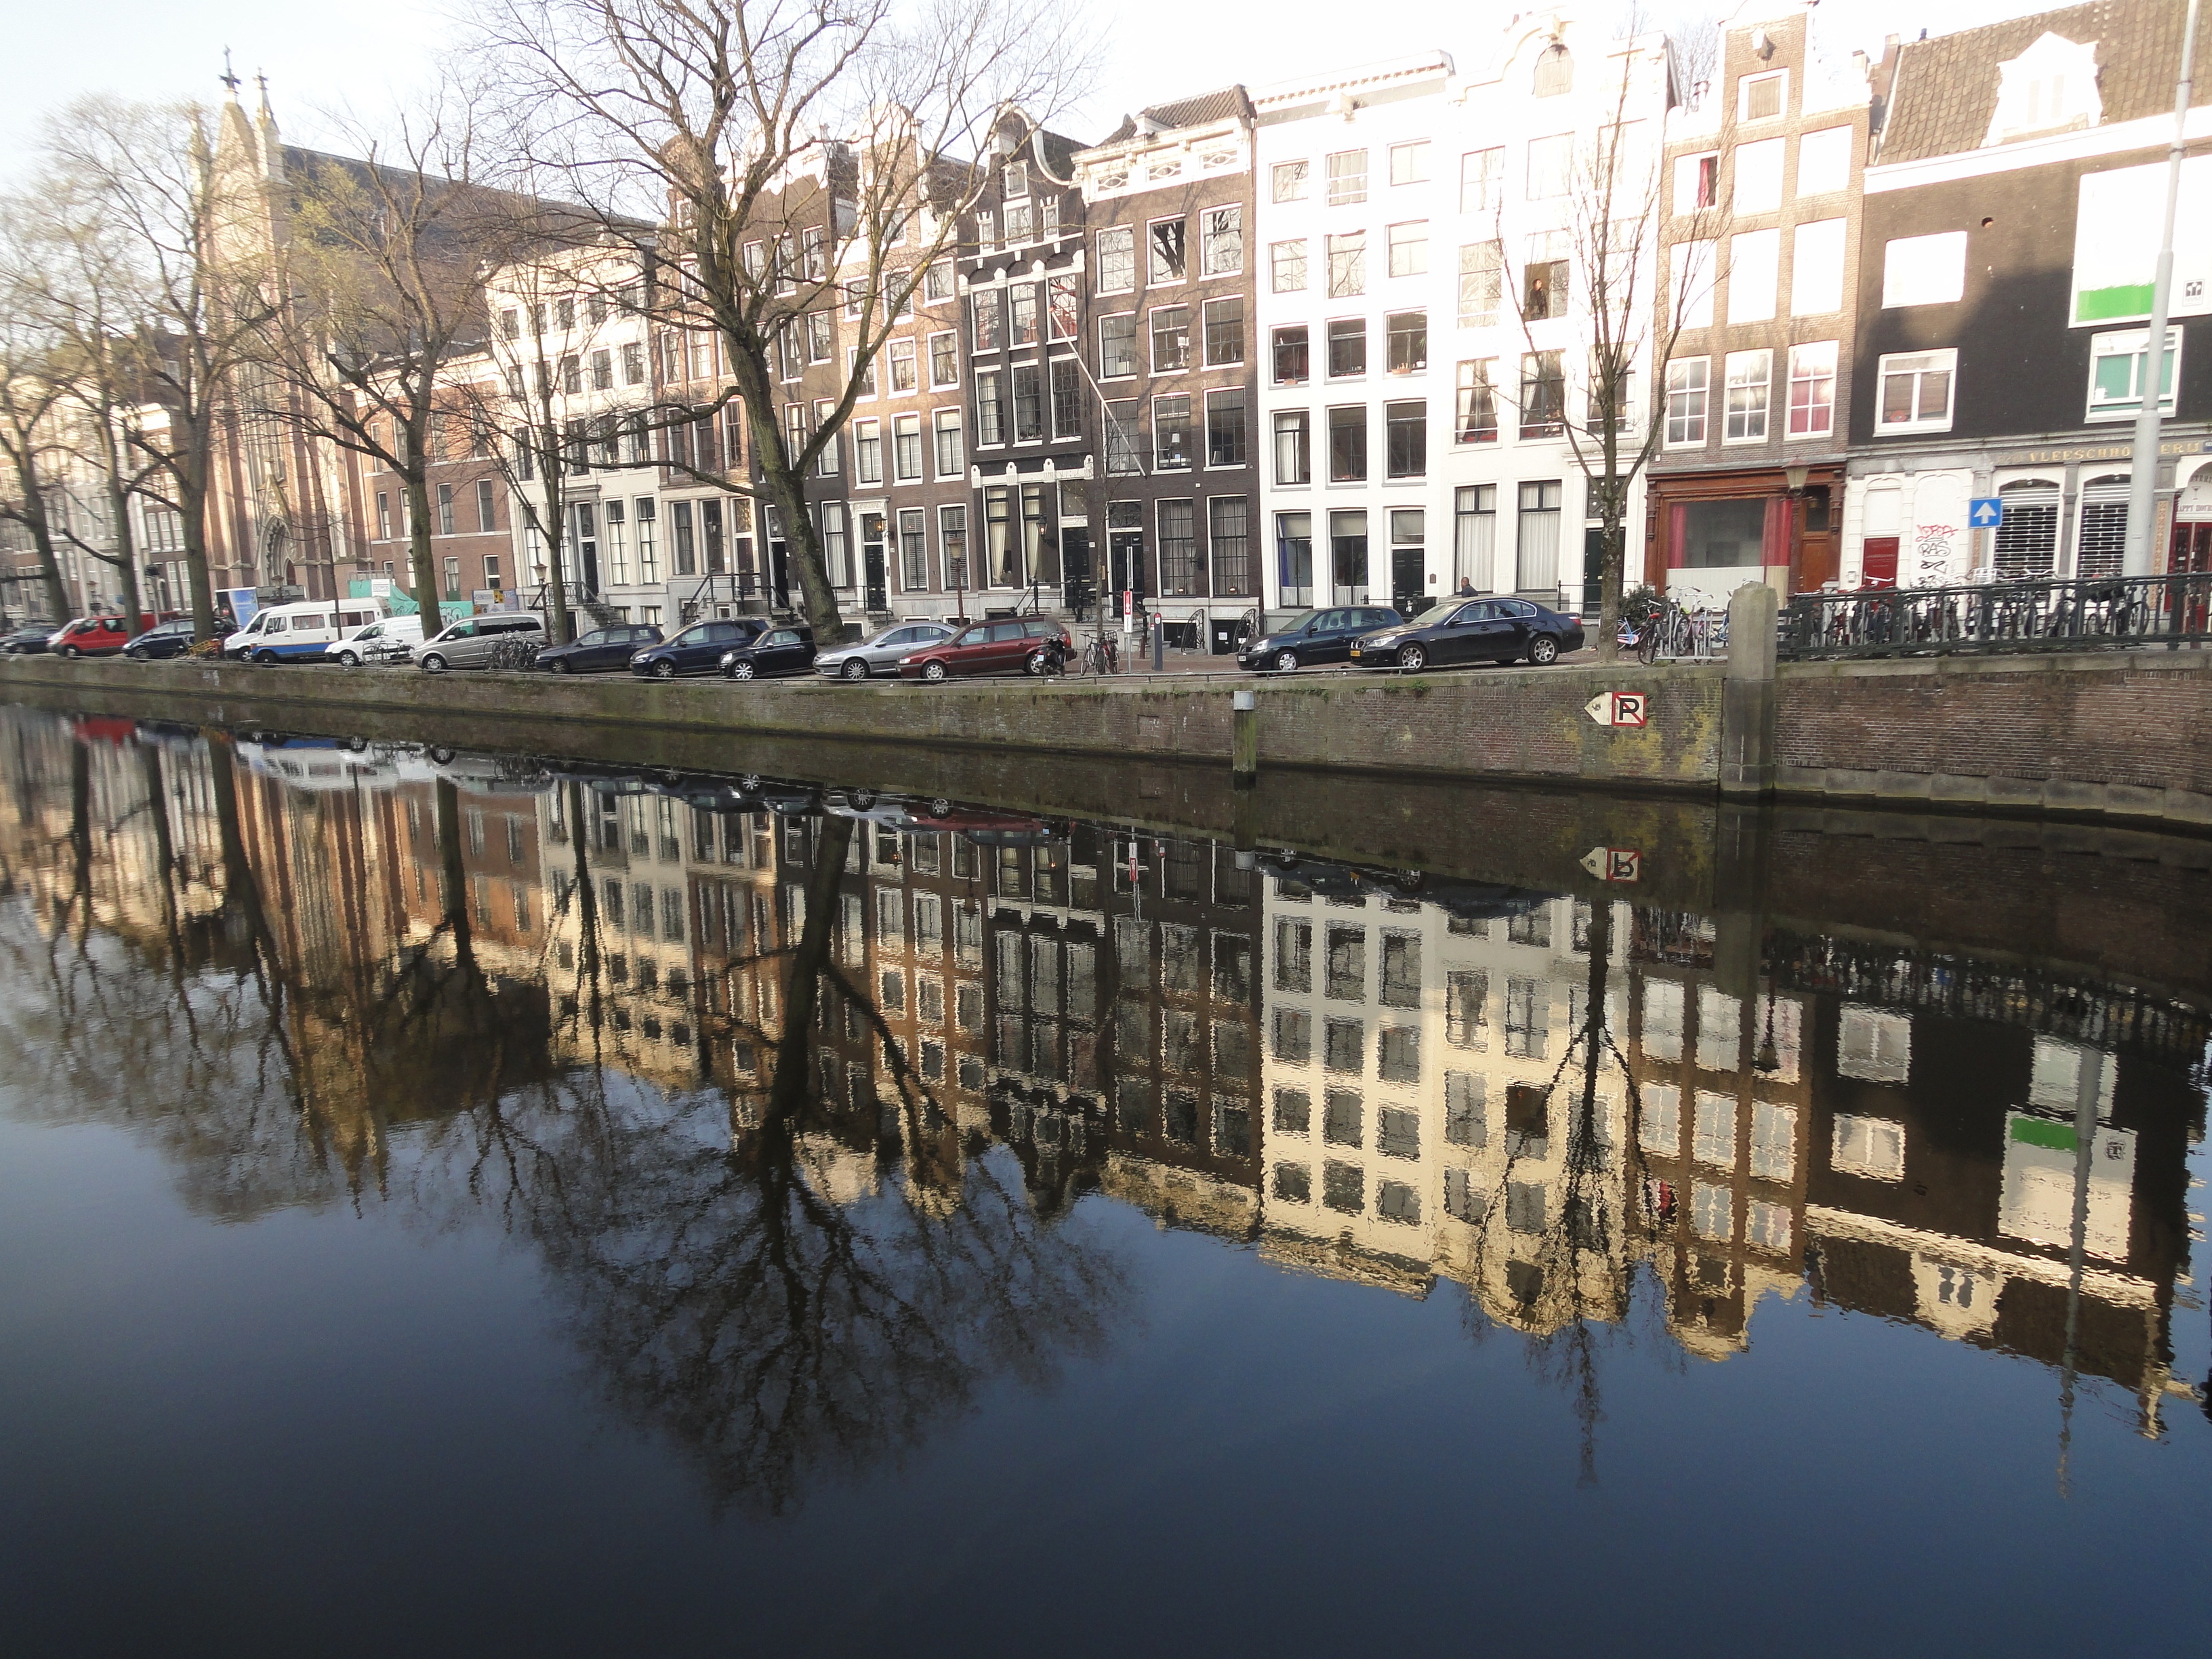
snow, winter, river, canal, reflection, vehicle, waterway